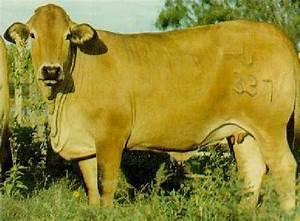
cow